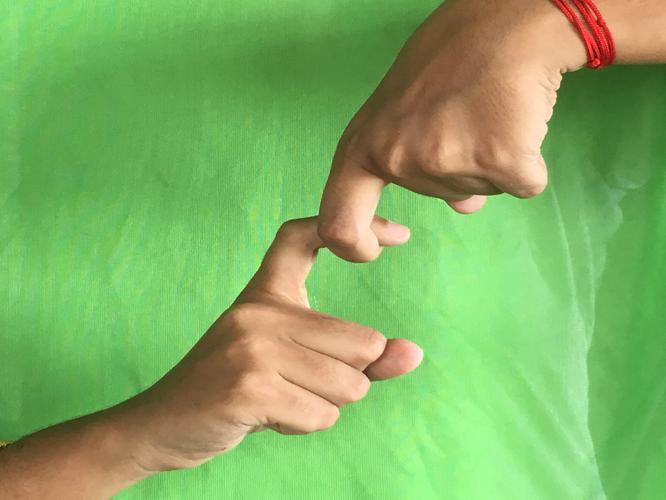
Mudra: Pasha
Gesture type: double_hand